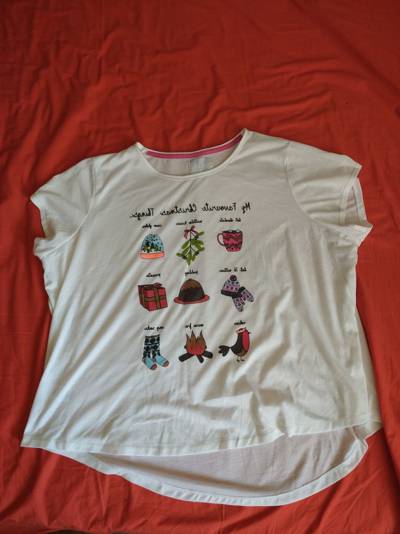
Waste category: clothes